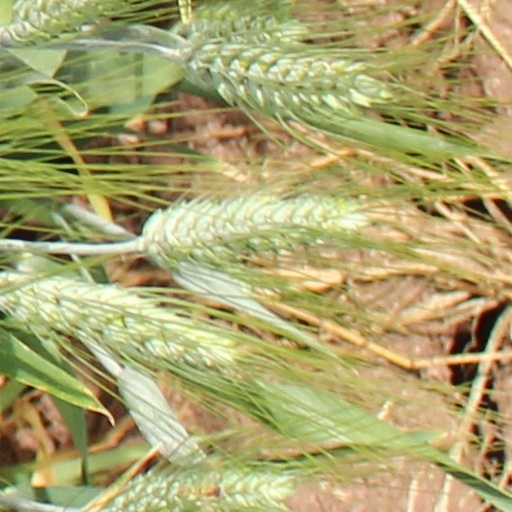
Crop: wheat